Electric Wizard

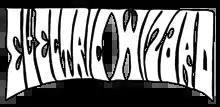
The Electric Wizard logo

The origins of Electric Wizard go back to 1988 when Jus Oborn formed the band Lord of Putrefaction. They put out three demo tapes from 1989 to 1991 and also recorded a split album with Mortal Remains. In 1992, the name was changed to Thy Grief Eternal after Adam Richardson left the band. They put out one demo under this name titled "On Blackened Wings". In 1993, James Evans left the band and they once again changed their name, shortening it to Eternal. The band released two demos under this name. After Gavin Gillingham left the band, Oborn started Electric Wizard. The recordings from this era were issued on the "Pre-Electric Wizard 1989–1994" compilation in 2006.